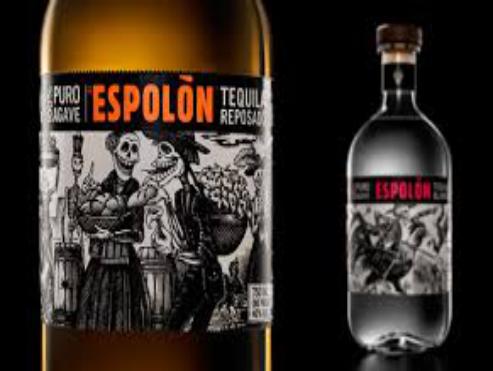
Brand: Espolon
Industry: Food